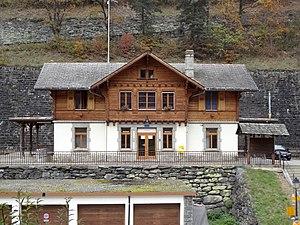
Gare de Salvan.